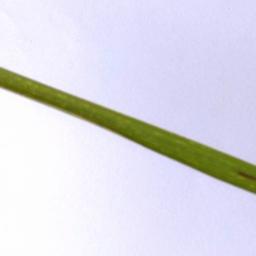
Label: Rice___Healthy